Theodor Tolsdorff

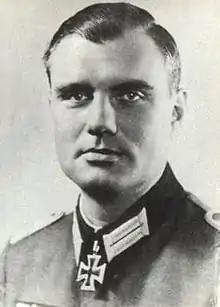

Theodor Tolsdorff (3 November 1909 – 25 May 1978) was a general in the Wehrmacht of Nazi Germany during World War II. He was one of 27 recipients of the Knight's Cross of the Iron Cross with Oak Leaves, Swords and Diamonds. Charged with the killing of in the closing days of the war, Tolsdorff was convicted in 1954 but acquitted in 1960 in trials that drew substantial public interest and media coverage.